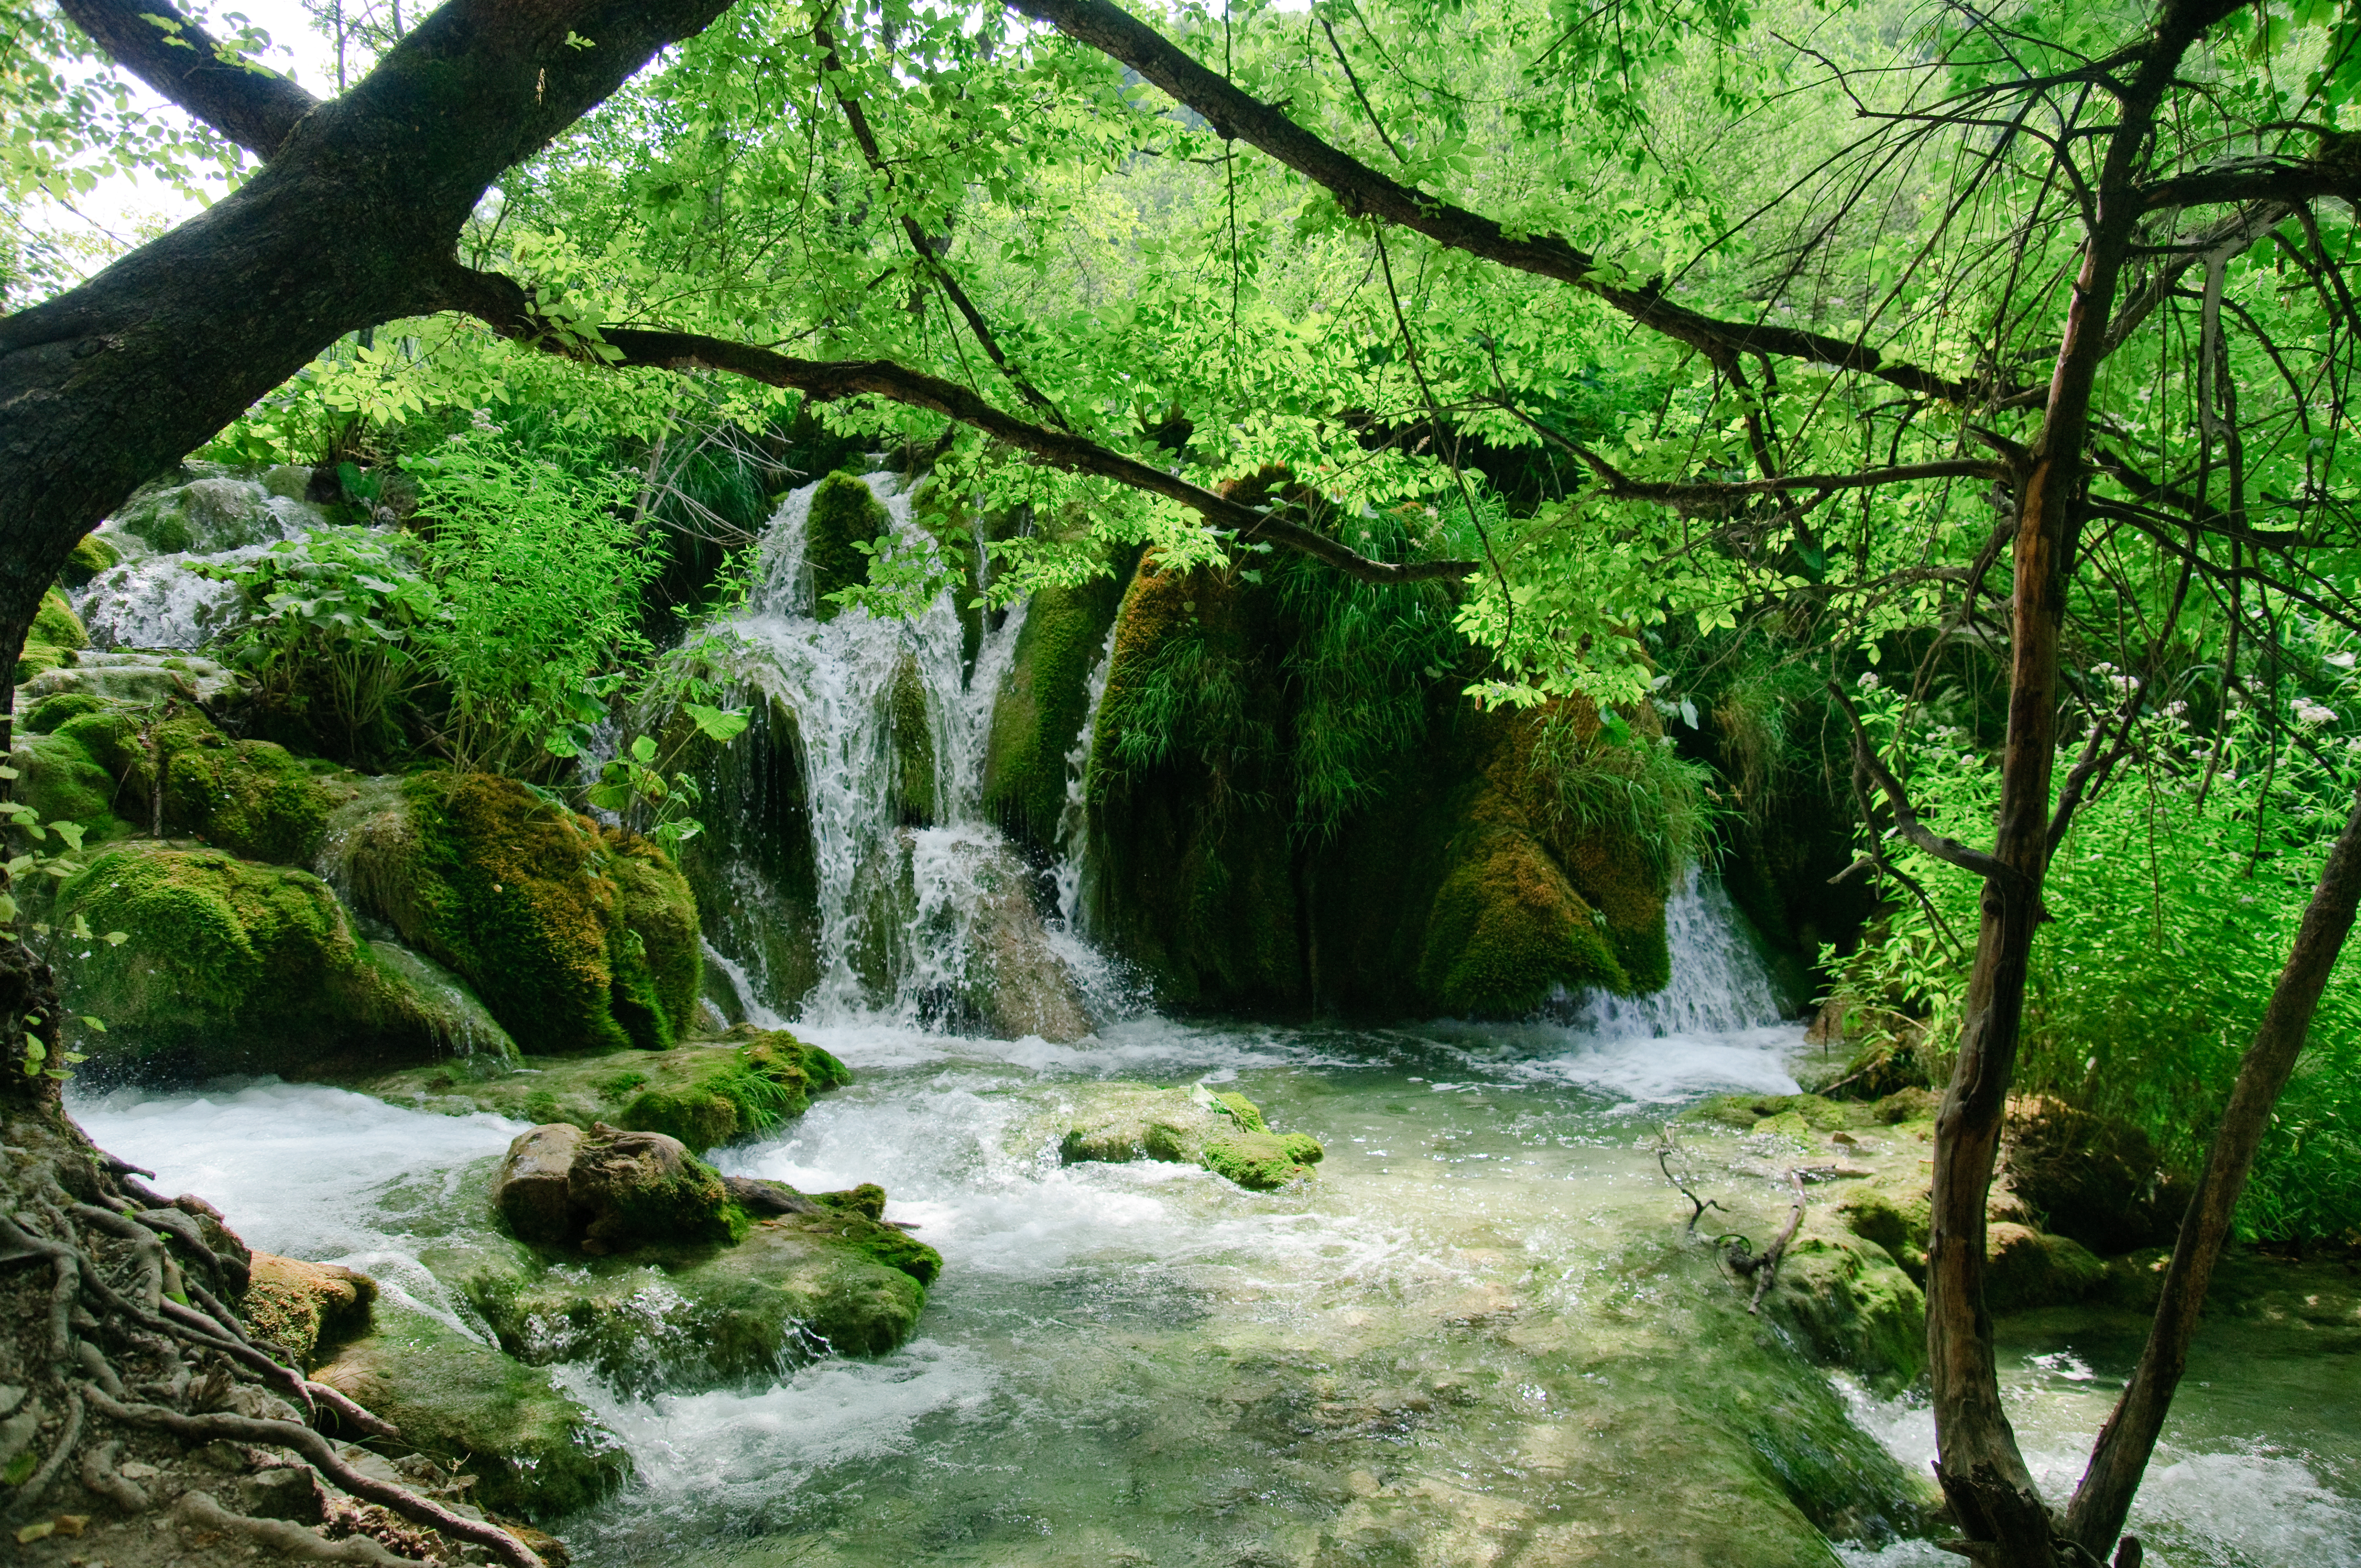
tree, forest, waterfall, flower, lake, river, stream, jungle, botany, nikon, body of water, croatia, vegetation, rainforest, woodland, habitat, water feature, ecosystem, watercourse, hvratska, d300, plitvice, nature reserve, old growth forest, natural environment